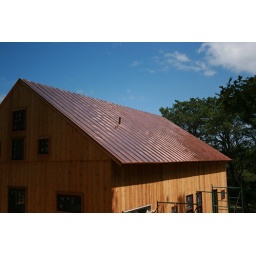
16 oz red copper standing seam roof on a &amp;quot;new&amp;quot; old barn style residene in Truro MA